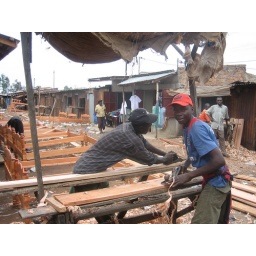
Rows of bed frames stand in the market. The beds are very well made and sturdy.